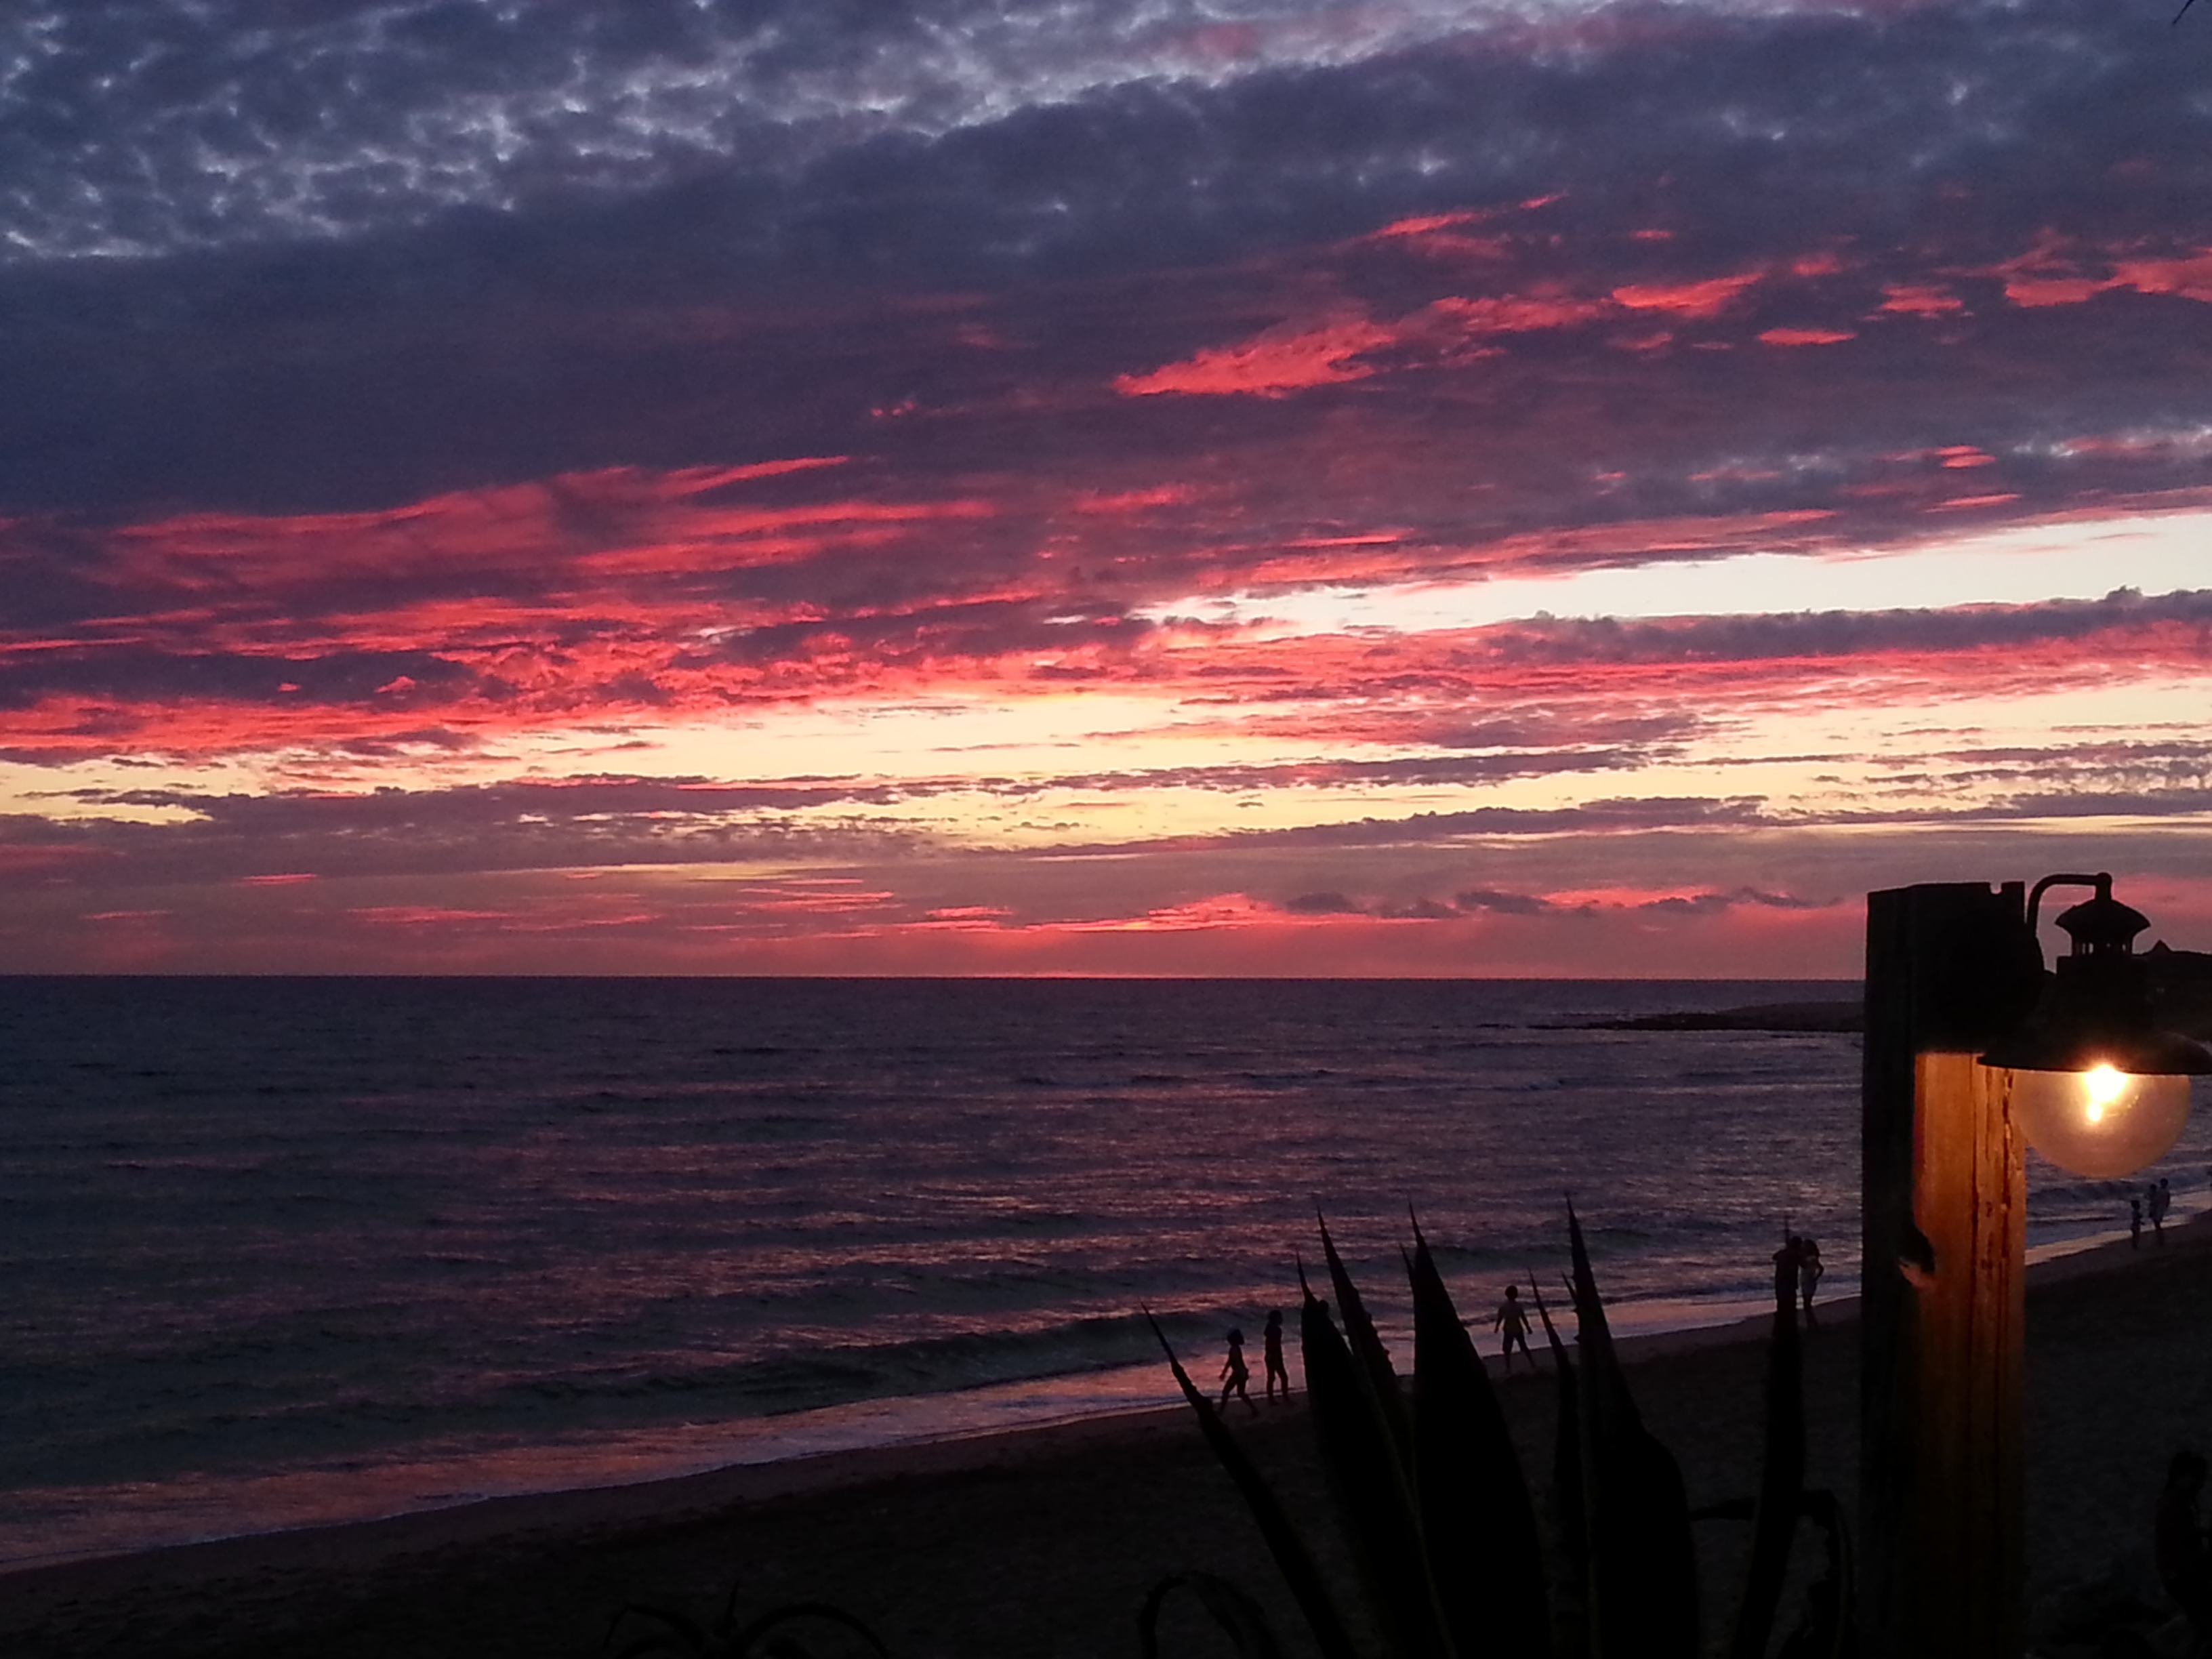
beach, sea, coast, water, ocean, horizon, light, cloud, sky, sun, sunrise, sunset, sunlight, morning, purple, dawn, summer, dusk, evening, twilight, orange, red, romance, yellow, clouds, spain, violet, beauty, andalusia, atlantic, abendstimmung, unique, afterglow, evening sky, setting sun, costa de la luz, red sky at morning, gifts of nature, zahora, conil de la frontera